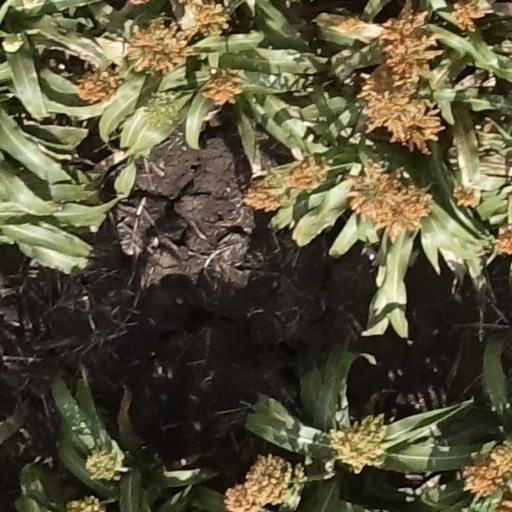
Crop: sorghum